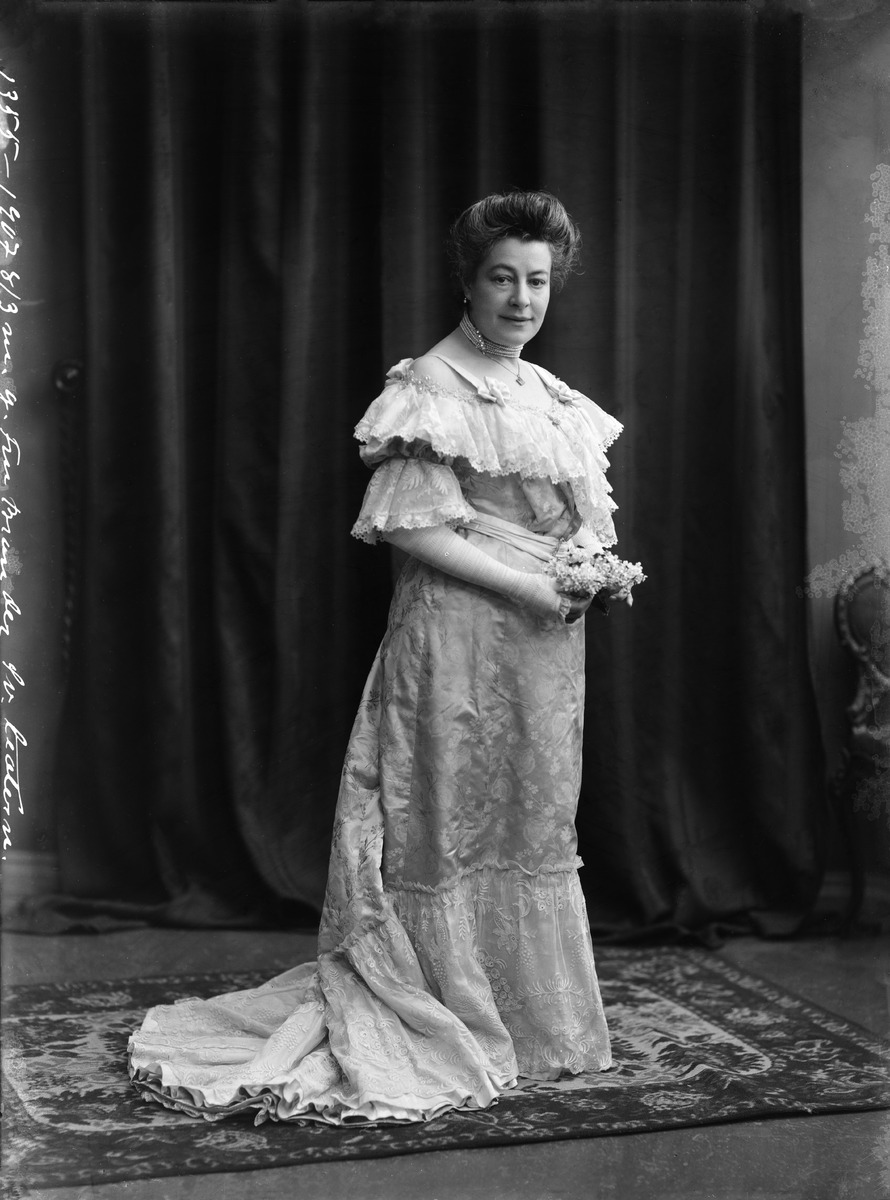
Svenska teaternin näyttelijä Ida Brander (1857-1931)
sisällön kuvaus: Svenska teaternin näyttelijä Ida Brander (1857-1931). mustavalkoinen
Kuvaaja: Nyblin, Daniel, valokuvaaja
Ajankohta: kuvausaika 1900- luvun alku
Aiheet: Brander, Ida, näyttelijät, roolipuvut, naisten puvut, kampaukset, pukuhistoria, teatterit, näyttämötaiteilijat, kukat, kukkakimput